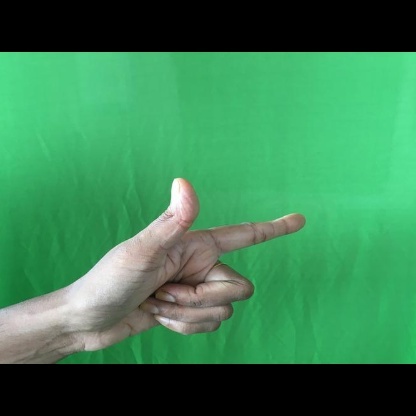
Mudra: Chandrakala